Kalyana Vaibhogam

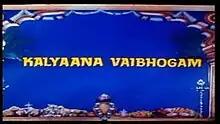
Title card

Kalyana Vaibhogam is a 1997 Indian Tamil-language romance film directed by N. Rathnam, who had previously directed the film "Chellakannu" (1995). The film stars Ramki, Khushbu and Sangita, with Vadivelu, R. Sundarrajan, V. K. Ramasamy, Vennira Aadai Moorthy, Vijay Krishnaraj and Haja Shareef playing supporting roles. It was released on 5 September 1997. The film was a remake of the Hindi film "Aaina" (1993).